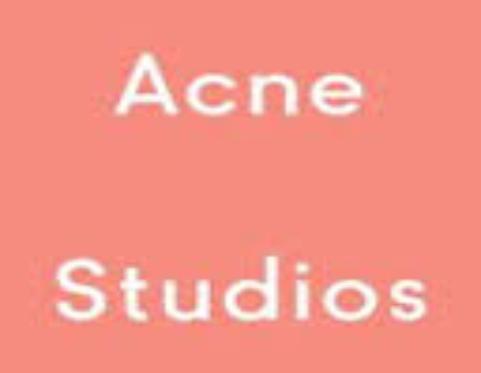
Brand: Acne Studios
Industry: Clothes